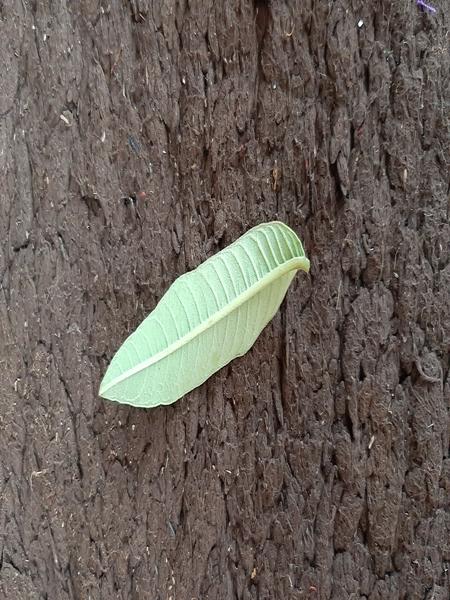
Plant: Guava